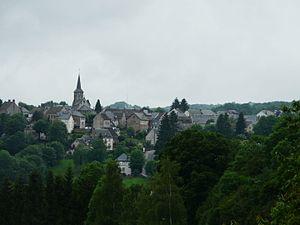
Le village de Saint-Sauves-d'Auvergne, Puy-de-Dôme, France.